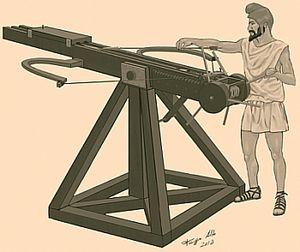
La bataille de Carthage est le fait majeur de la Troisième guerre punique, ultime conflit opposant la cité de Carthage et la République romaine. Elle consiste essentiellement en un siège débutant en 149 av. J.-C. et s'achevant au printemps 146 av. J.-C.